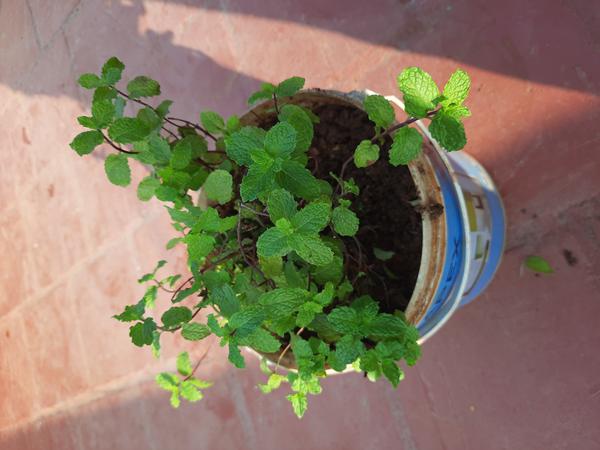
Plant: Mint